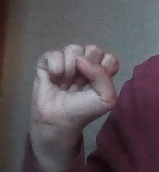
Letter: saad